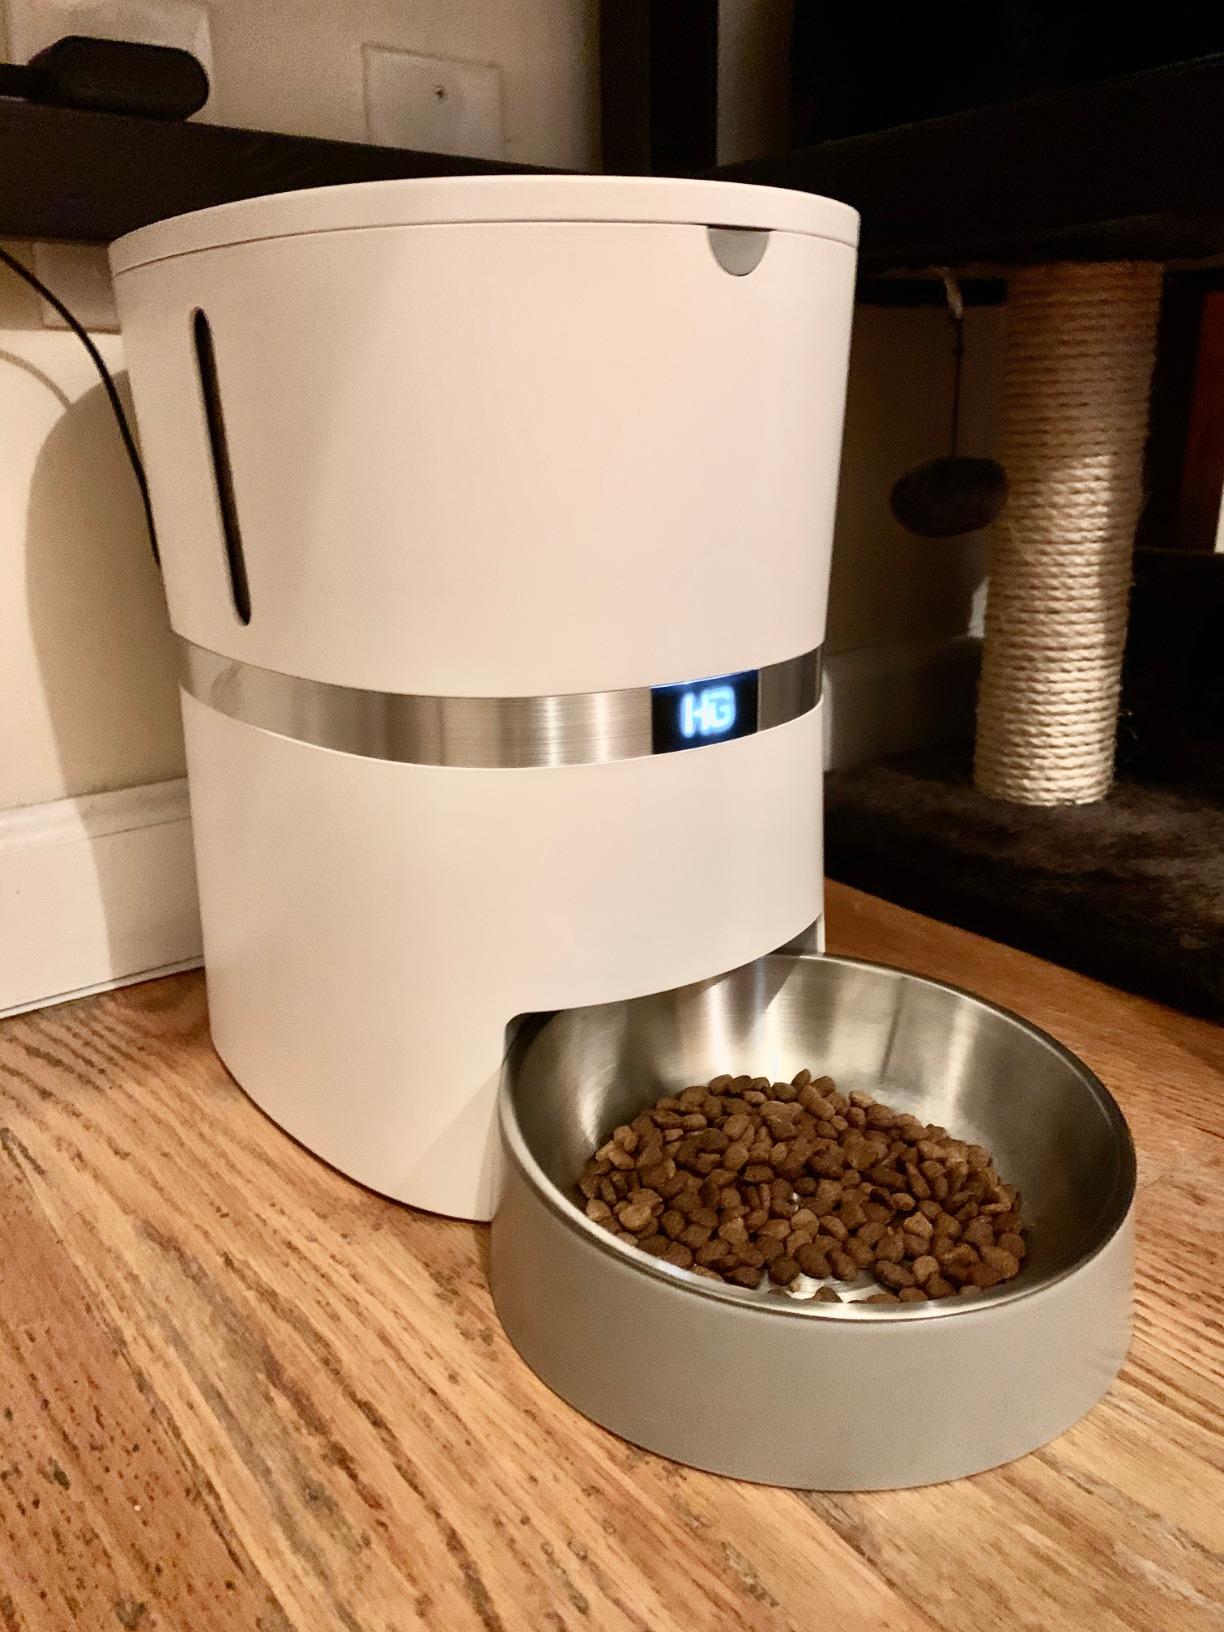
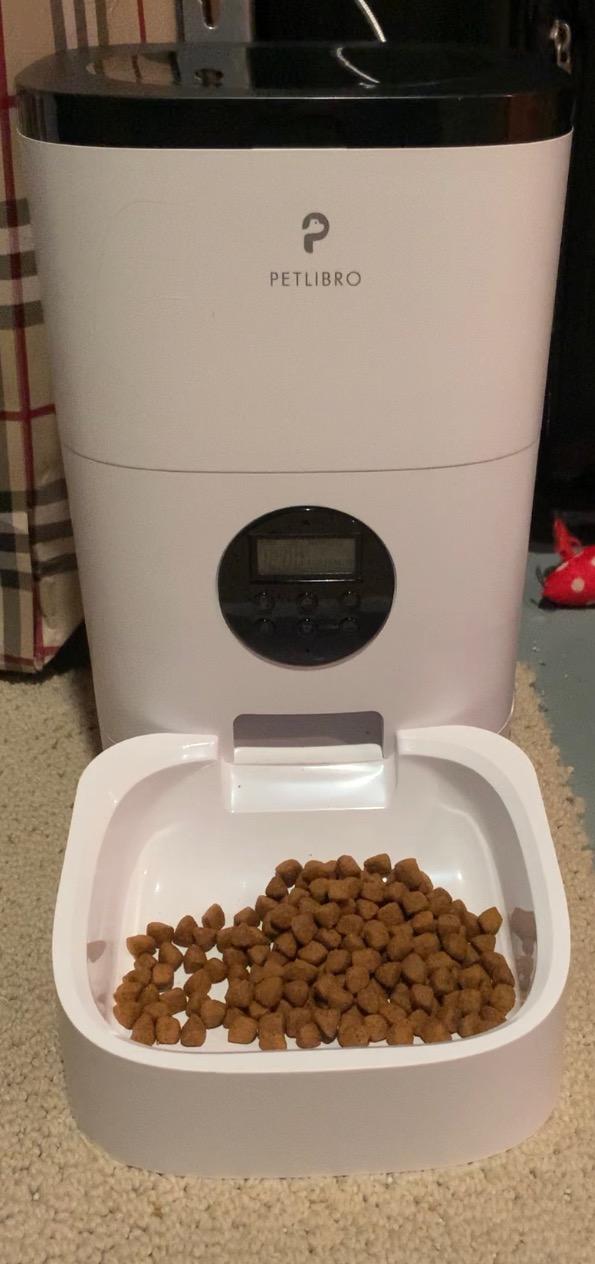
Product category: items_feeder
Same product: no